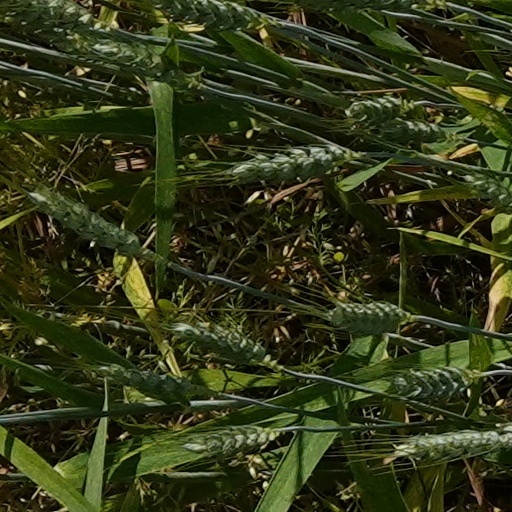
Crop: wheat